South China Sea

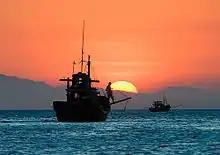
Sunset on the South China Sea off Mũi Né village on the south-east coast of Vietnam

The sea lies above a drowned continental shelf; during recent ice ages global sea level was hundreds of metres lower, and Borneo was part of the Asian mainland.